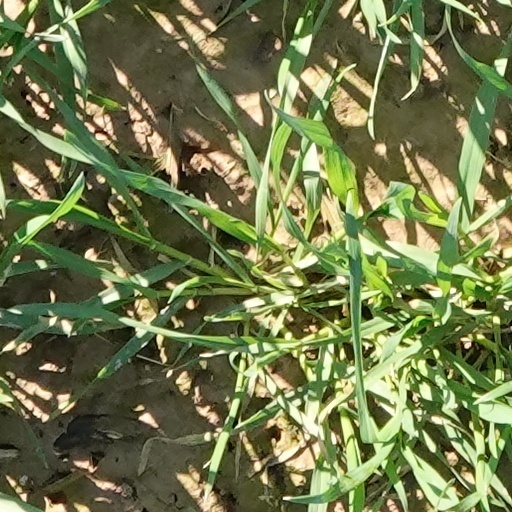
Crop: wheat